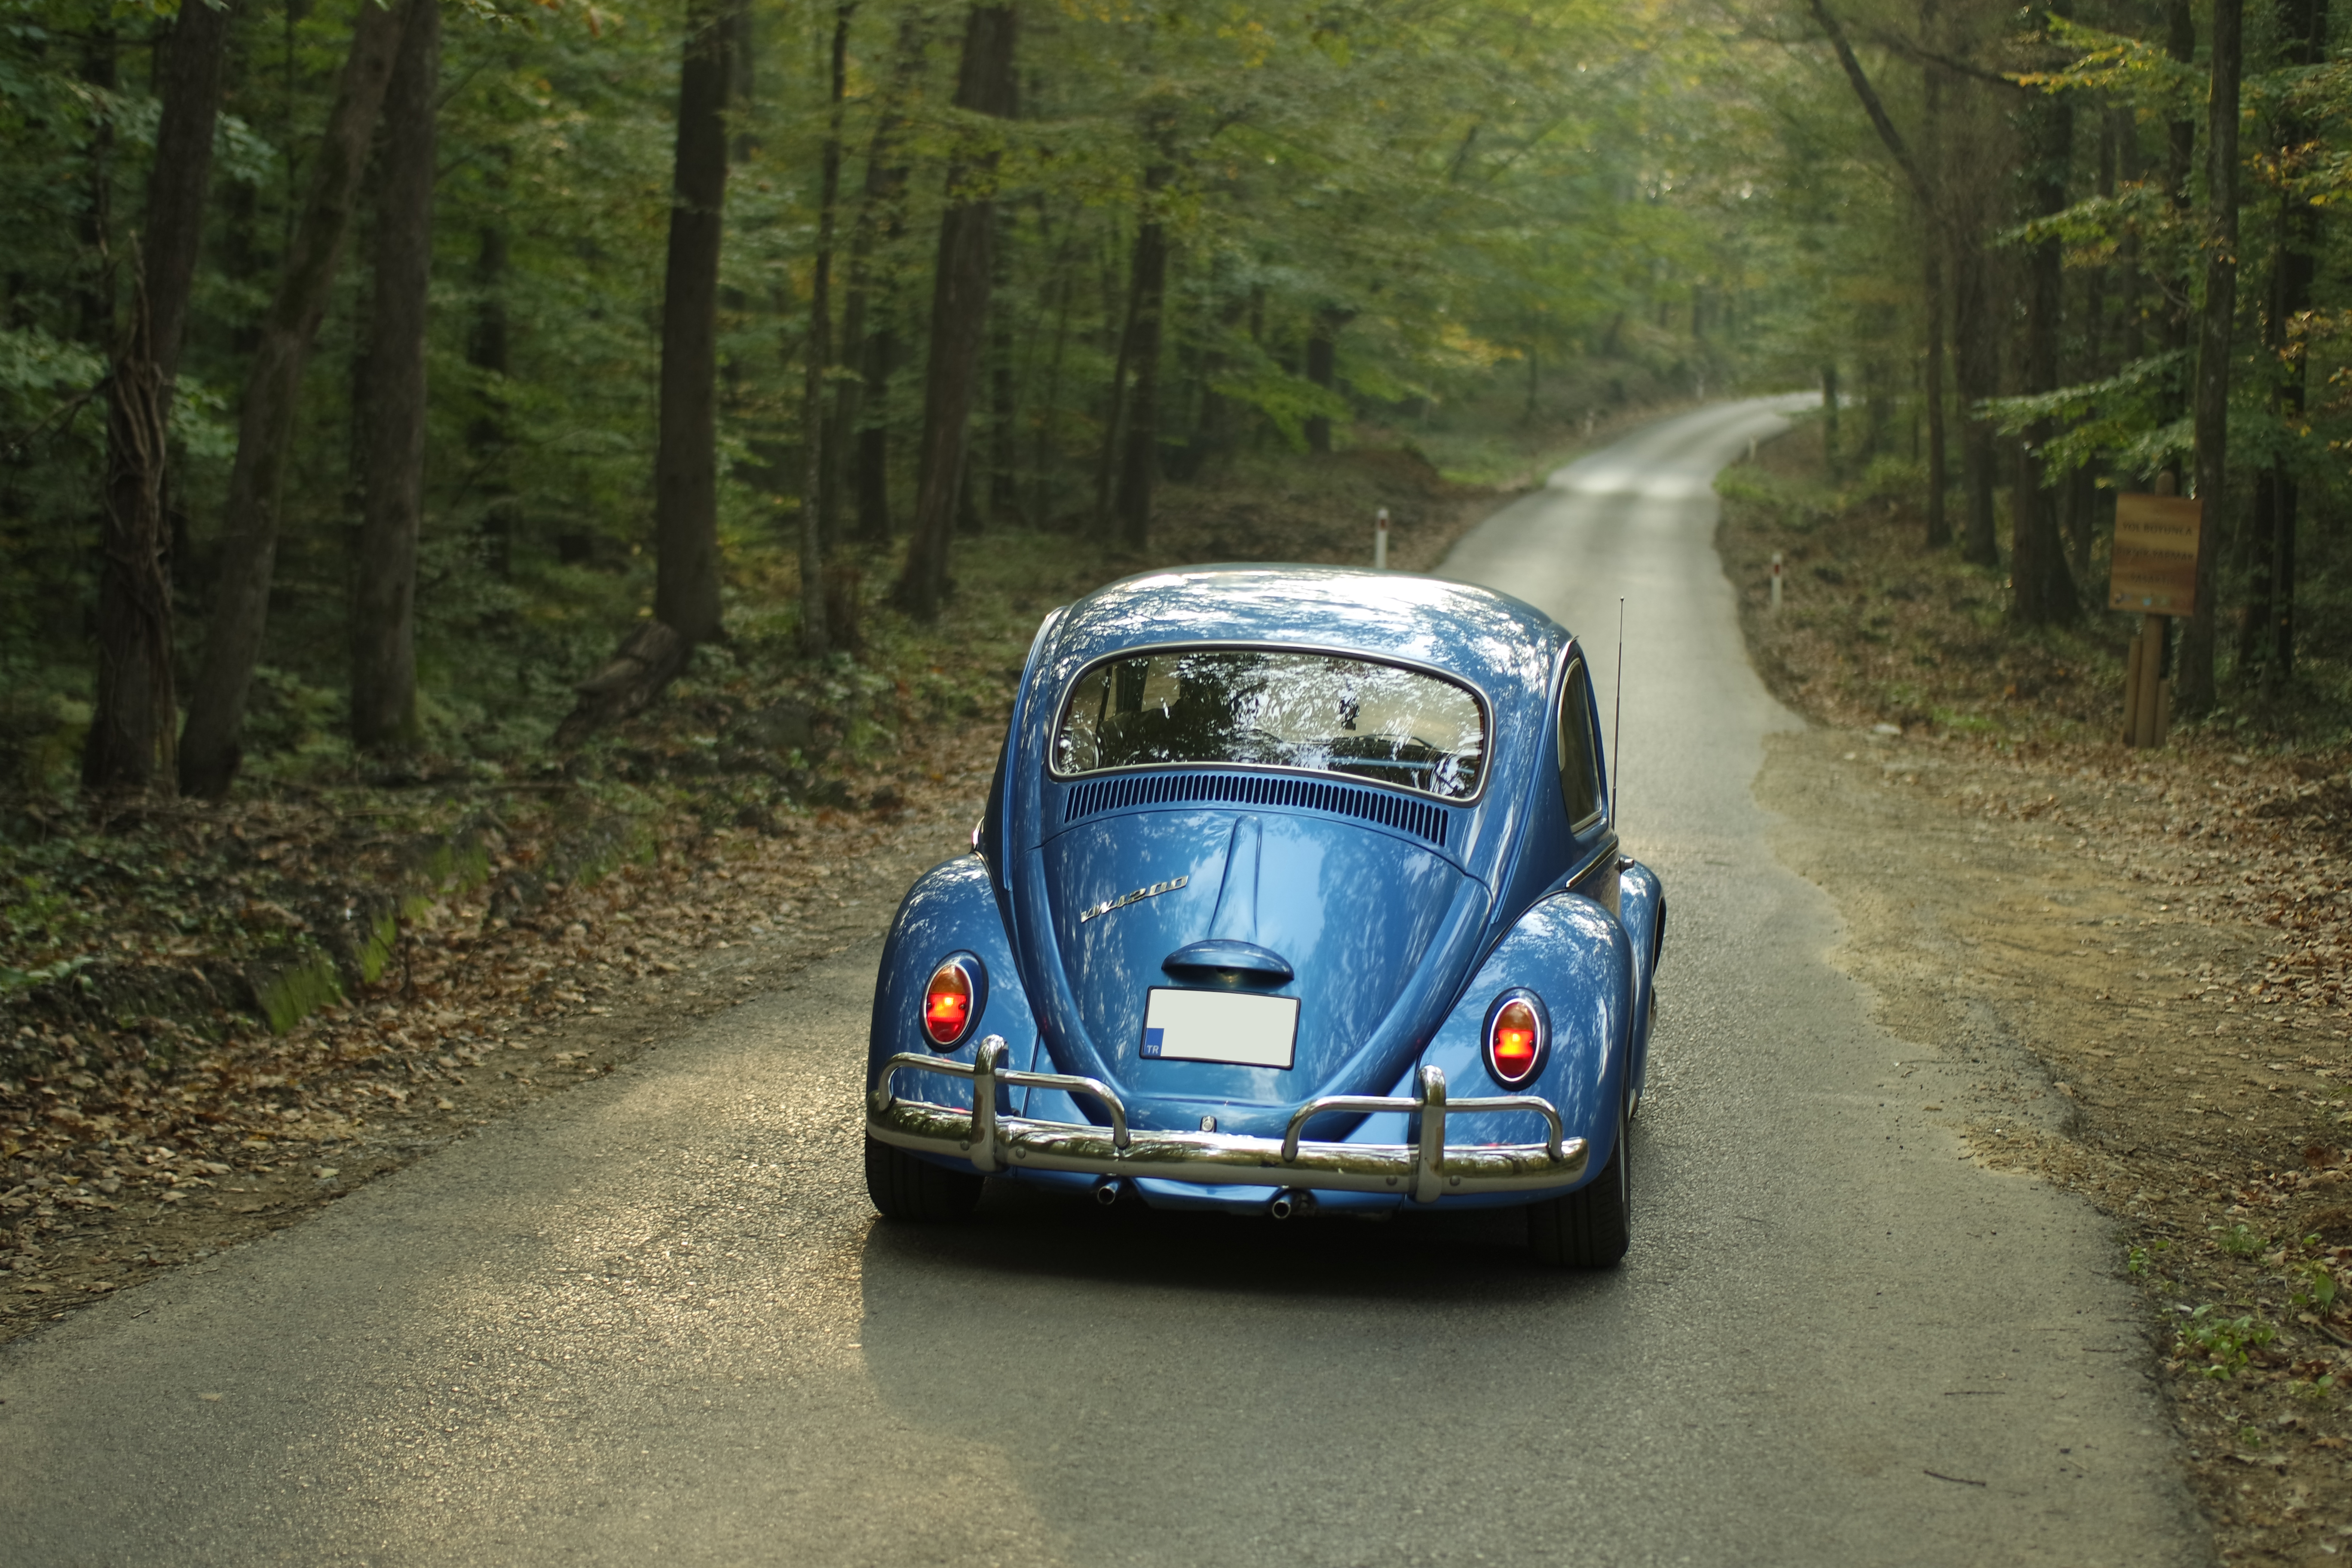
forest, road, car, volkswagen, travel, vehicle, drive, classic car, trees, racing, city car, land vehicle, volkswagen beetle, auto racing, automobile make, subcompact car, rallying, world rally championship, public domain images